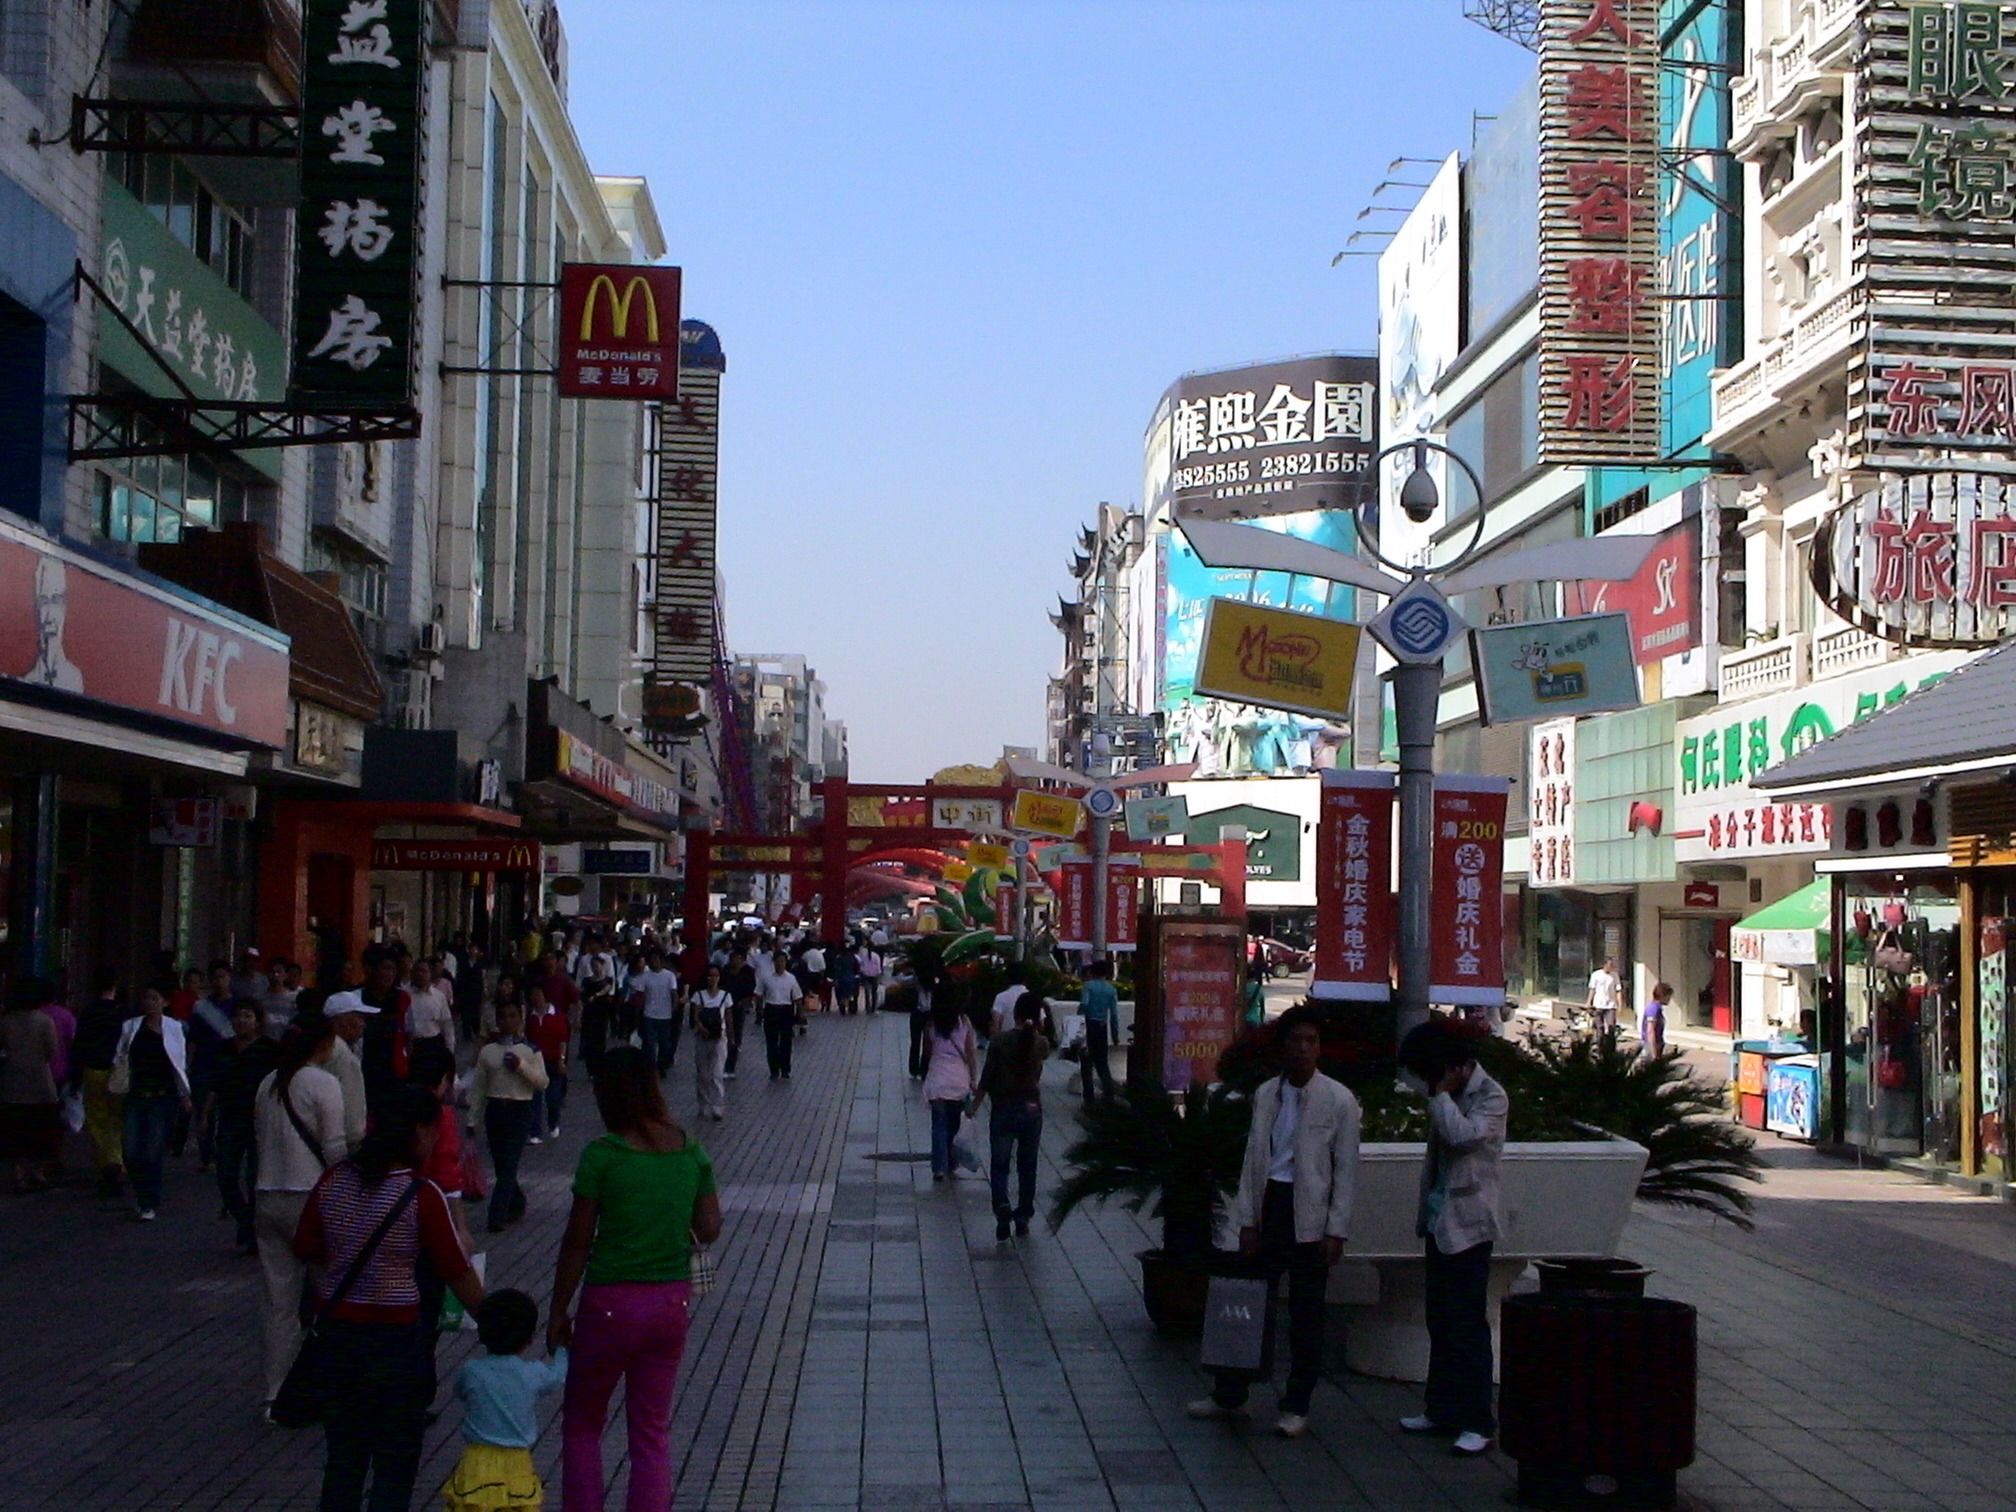
pedestrian, road, street, town, city, skyscraper, crowd, downtown, plaza, landmark, human, market, marketplace, shopping, tourism, lane, modern, west, town square, china, metropolis, neighbourhood, personal, life style, shenyang, way of life, pedestrian crossing, urban area, liaoning, metropolitan area, mixed use, commercial street, shopping spree